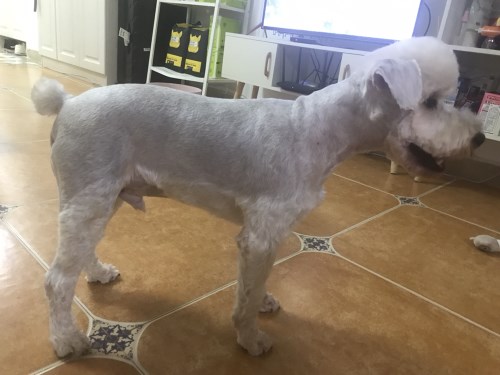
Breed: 2342-n000102-miniature_schnauzer